Köln-Chorweiler station

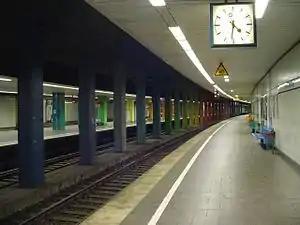
Köln-Chorweiler station

Köln-Chorweiler is a combined light rail and railway station situated at Chorweiler, Cologne in western Germany. It is served by the S11 line of the Rhine-Ruhr S-Bahn and line 15 of Cologne Stadtbahn. It is classified by Deutsche Bahn as a category 4 station.